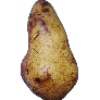
Label: pear_abate